Water supply network

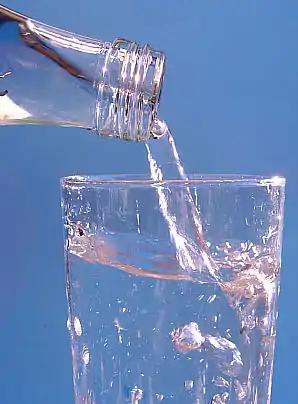
Clean drinking water is essential to human life.

A sustainable urban water supply network covers all the activities related to provision of potable water. Sustainable development is of increasing importance for the water supply to urban areas. Incorporating innovative water technologies into water supply systems improves water supply from sustainable perspectives. The development of innovative water technologies provides flexibility to the water supply system, generating a fundamental and effective means of sustainability based on an integrated real options approach.